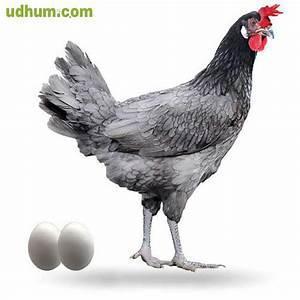
chicken